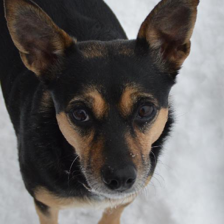
Label: animals